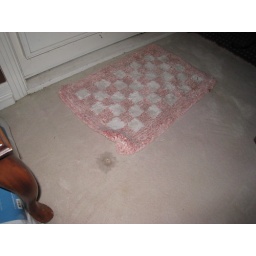
leak near french door in master bedroom